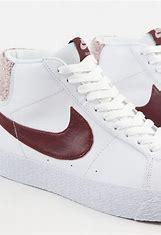
Brand: Nike
Model: Blazer SB